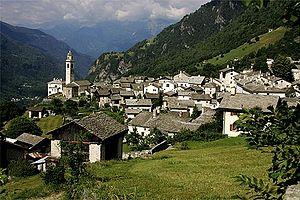
Les plus beaux Villages de Suisse est une association suisse créée en 2015 pour promouvoir, diffuser et préserver le patrimoine culturel, naturel et rural des villages suisses. L'association est fondée sur le modèle français de l'association Les Plus Beaux Villages de France créée en 1982.
Soglio est une localité et une ancienne commune suisse du canton des Grisons.